Maria Magdalena Jahn

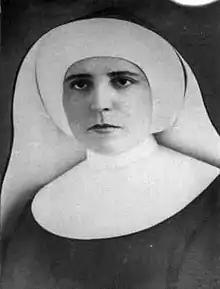
Photo 1935

Maria Magdalena Jahn, religious name Maria Paschalis, (7 April 1916 – 11 May 1945) was a German religious of the Sisters of Saint Elizabeth. Jahn worked in several cities as a nurse for the children and the aged before she was transferred in 1942 where she would cook and assist the elder sisters. But the rise in violence towards the end of World War II saw her relocated to seek refuge in Czechoslovakia where a Russian soldier killed her in mid-1945 when she refused his advances.